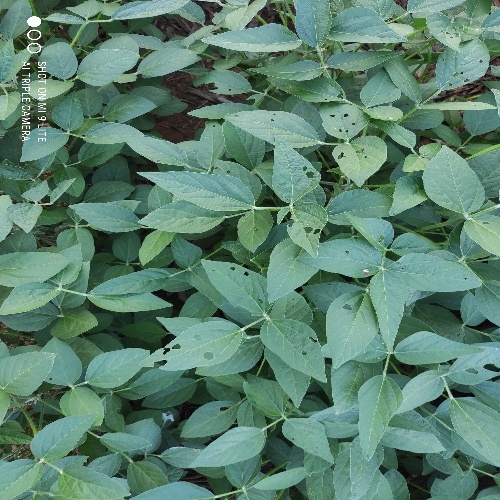
Label: Caterpillar